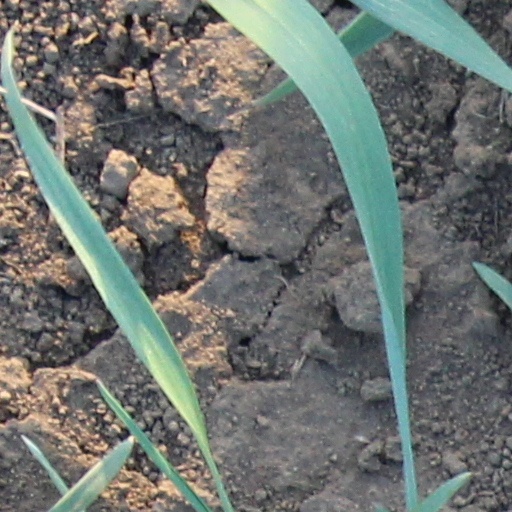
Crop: wheat